1993 Indianapolis 500

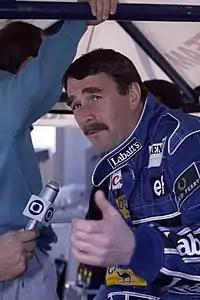
Nigel Mansell arrived at Indy for the first time in 1993.

During the offseason, four-time Indy 500 winner Rick Mears announced his retirement from racing. Penske driver Paul Tracy was elevated into the ride, taking over full-time, where he had previously driven part-time in 1991–1992. Tracy would earn his first career Indy car victory at Long Beach, the last race before Indianapolis.